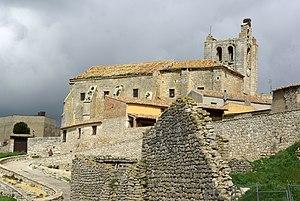
Montealegre de Campos est une commune de la province de Valladolid dans la communauté autonome de Castille-et-León en Espagne.